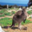
Label: kangaroo